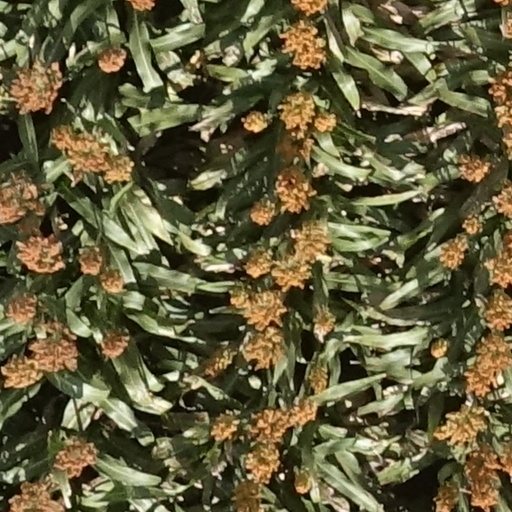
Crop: sorghum